SM North EDSA

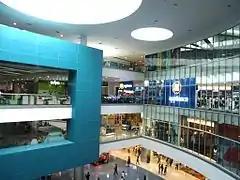
The Block atrium

The original Annex 2 (formerly The SM City Annex) was built on July 28, 1989. It consisted of three floors as an expansion to the City Center and featured close to 200 shops and restaurants. On top of the four additional movie houses, it also catered a bingo hall, an amusement center and a bowling alley. The lower ground floor (or basement) also served as the former administration office of SM North EDSA along with a few beauty clinics and a junior anchor, Hardware Workshop. A footbridge was constructed at the left side of the City Center that provided easy access to the mall. On February 20, 2002, the four movie houses were closed and on February 8, 2007, the original Annex 2 was closed and demolished as part of SM North EDSA's redevelopment plan.